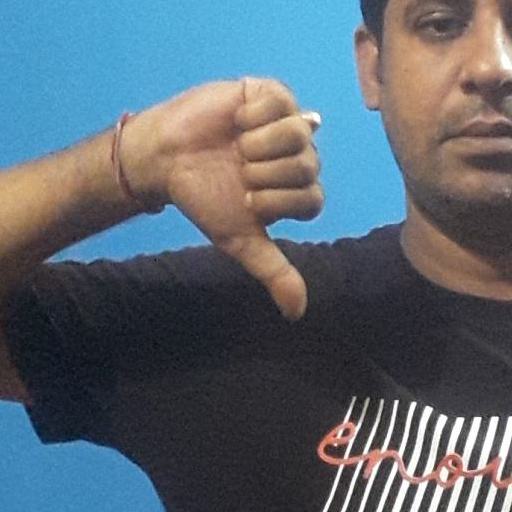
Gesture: dislike